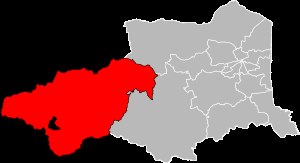
Les Pyrénées catalanes (kanton)
Placering i departementet Pyrénées-Orientales
Les Pyrénées catalanes er en fransk kanton beliggende i departementet Pyrénées-Orientales i regionen Occitanie. Kantonen blev oprettet pr. dekret 26. februar 2014 og er dannet af kommuner fra de nedlagte kantoner Mont-Louis, Saillaouse, Olette og Prades. Kantonen ligger i Arrondissement Prades og hovedbyen er Prades.